KV60

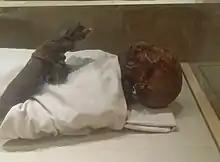
The KV60A mummy, thought to be that of Hatshepsut

This mummy is reasonably preserved, with a height of , and aged 50–60 years old at the time of her death. She was obese in life, and suffered from poor health; many of her teeth are missing or badly decayed, and a single root from a molar is retained in the jaw. This tooth appears to have been abscessed and extracted just before death. Her poor oral health combined with her weight may indicate she had diabetes. Her brain was not removed. Her heart is preserved in her chest and her torso is filled with embalming packs. She was eviscerated through the pelvic floor instead of through an embalming incision, perhaps due to her weight. Her left arm is crossed over her chest while the right arm is at her side. The fingernails of her left hand are tinted red and outlined in black. She may have had cancer: a tumor destroyed part of her left hip, and spread to her lumbar vertebrae. Her cause of death is assumed to be due to metastatic cancer, complications of diabetes, or an abscessed molar that was extracted shortly before her death.